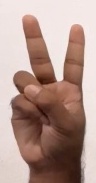
ASL sign: V